Victor Meirelles

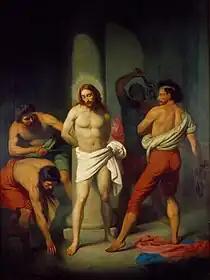
"The Flagellation of Christ", 1856. A canvas made during his period as a fellow at the Academy in Europe, which earned him an extension of his scholarship. National Museum of Fine Arts

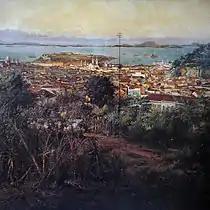
"Study for the Panorama of Rio de Janeiro - Ilha das Cobras and Morro de Santo Antônio", c. 1885. National Museum of Fine Arts

In June 1853, at the age of 21, Meirelles landed in Le Havre, France. He passed briefly through Paris and then settled in Rome, his original destination. There he met two other students from the Academy who were also improving, Agostinho da Mota and Jean Leon Pallière, who introduced Meirelles to the artistic environment of the city and guided him on which masters he should look for. At first he entered the class of Tommaso Minardi, who, despite his fame, followed an excessively austere method, where the students remained excessively subordinated to the precepts, without the opportunity to develop their own ideas. Then he dropped out of class and enrolled in the atelier of Nicola Consoni, a member of the Accademia di San Luca. Consoni was also rigorous, but Meirelles made good use of the live model sessions, essential for the refinement of anatomical drawing, an essential element in the genre of historical painting, the most prestigious in the academic system. At the same time, he practiced in watercolor and came into contact with the vast collection of ancient art in the Italian capital. In a second stage, he moved to Florence, getting to know the local museums and being strongly impressed by the art of Veronese. As a study, he copied works by the master, as well as other outstanding figures, such as Titian, Tintoretto and Lorenzo Lotto. As required by the Academy, he regularly sent his works and copies to Brazil as proof of his progress. His performance was so good that the Brazilian government decided to renew his scholarship for another three years in 1856, in addition to indicating to the artist a list of new specific studies that he should complete.